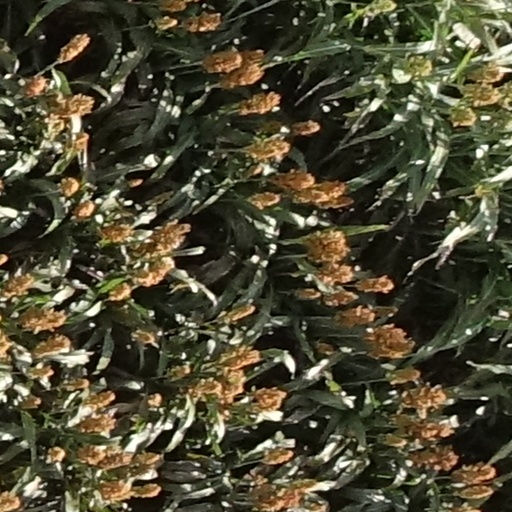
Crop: sorghum